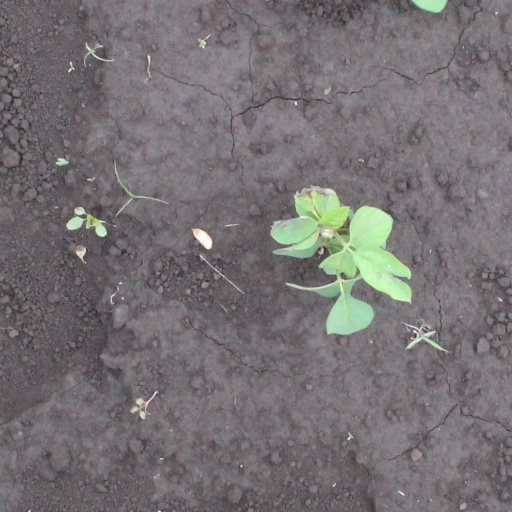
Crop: soybean